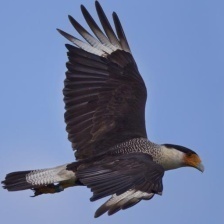
Species: CRESTED CARACARA
Scientific name: CARACARA CHERIWAY